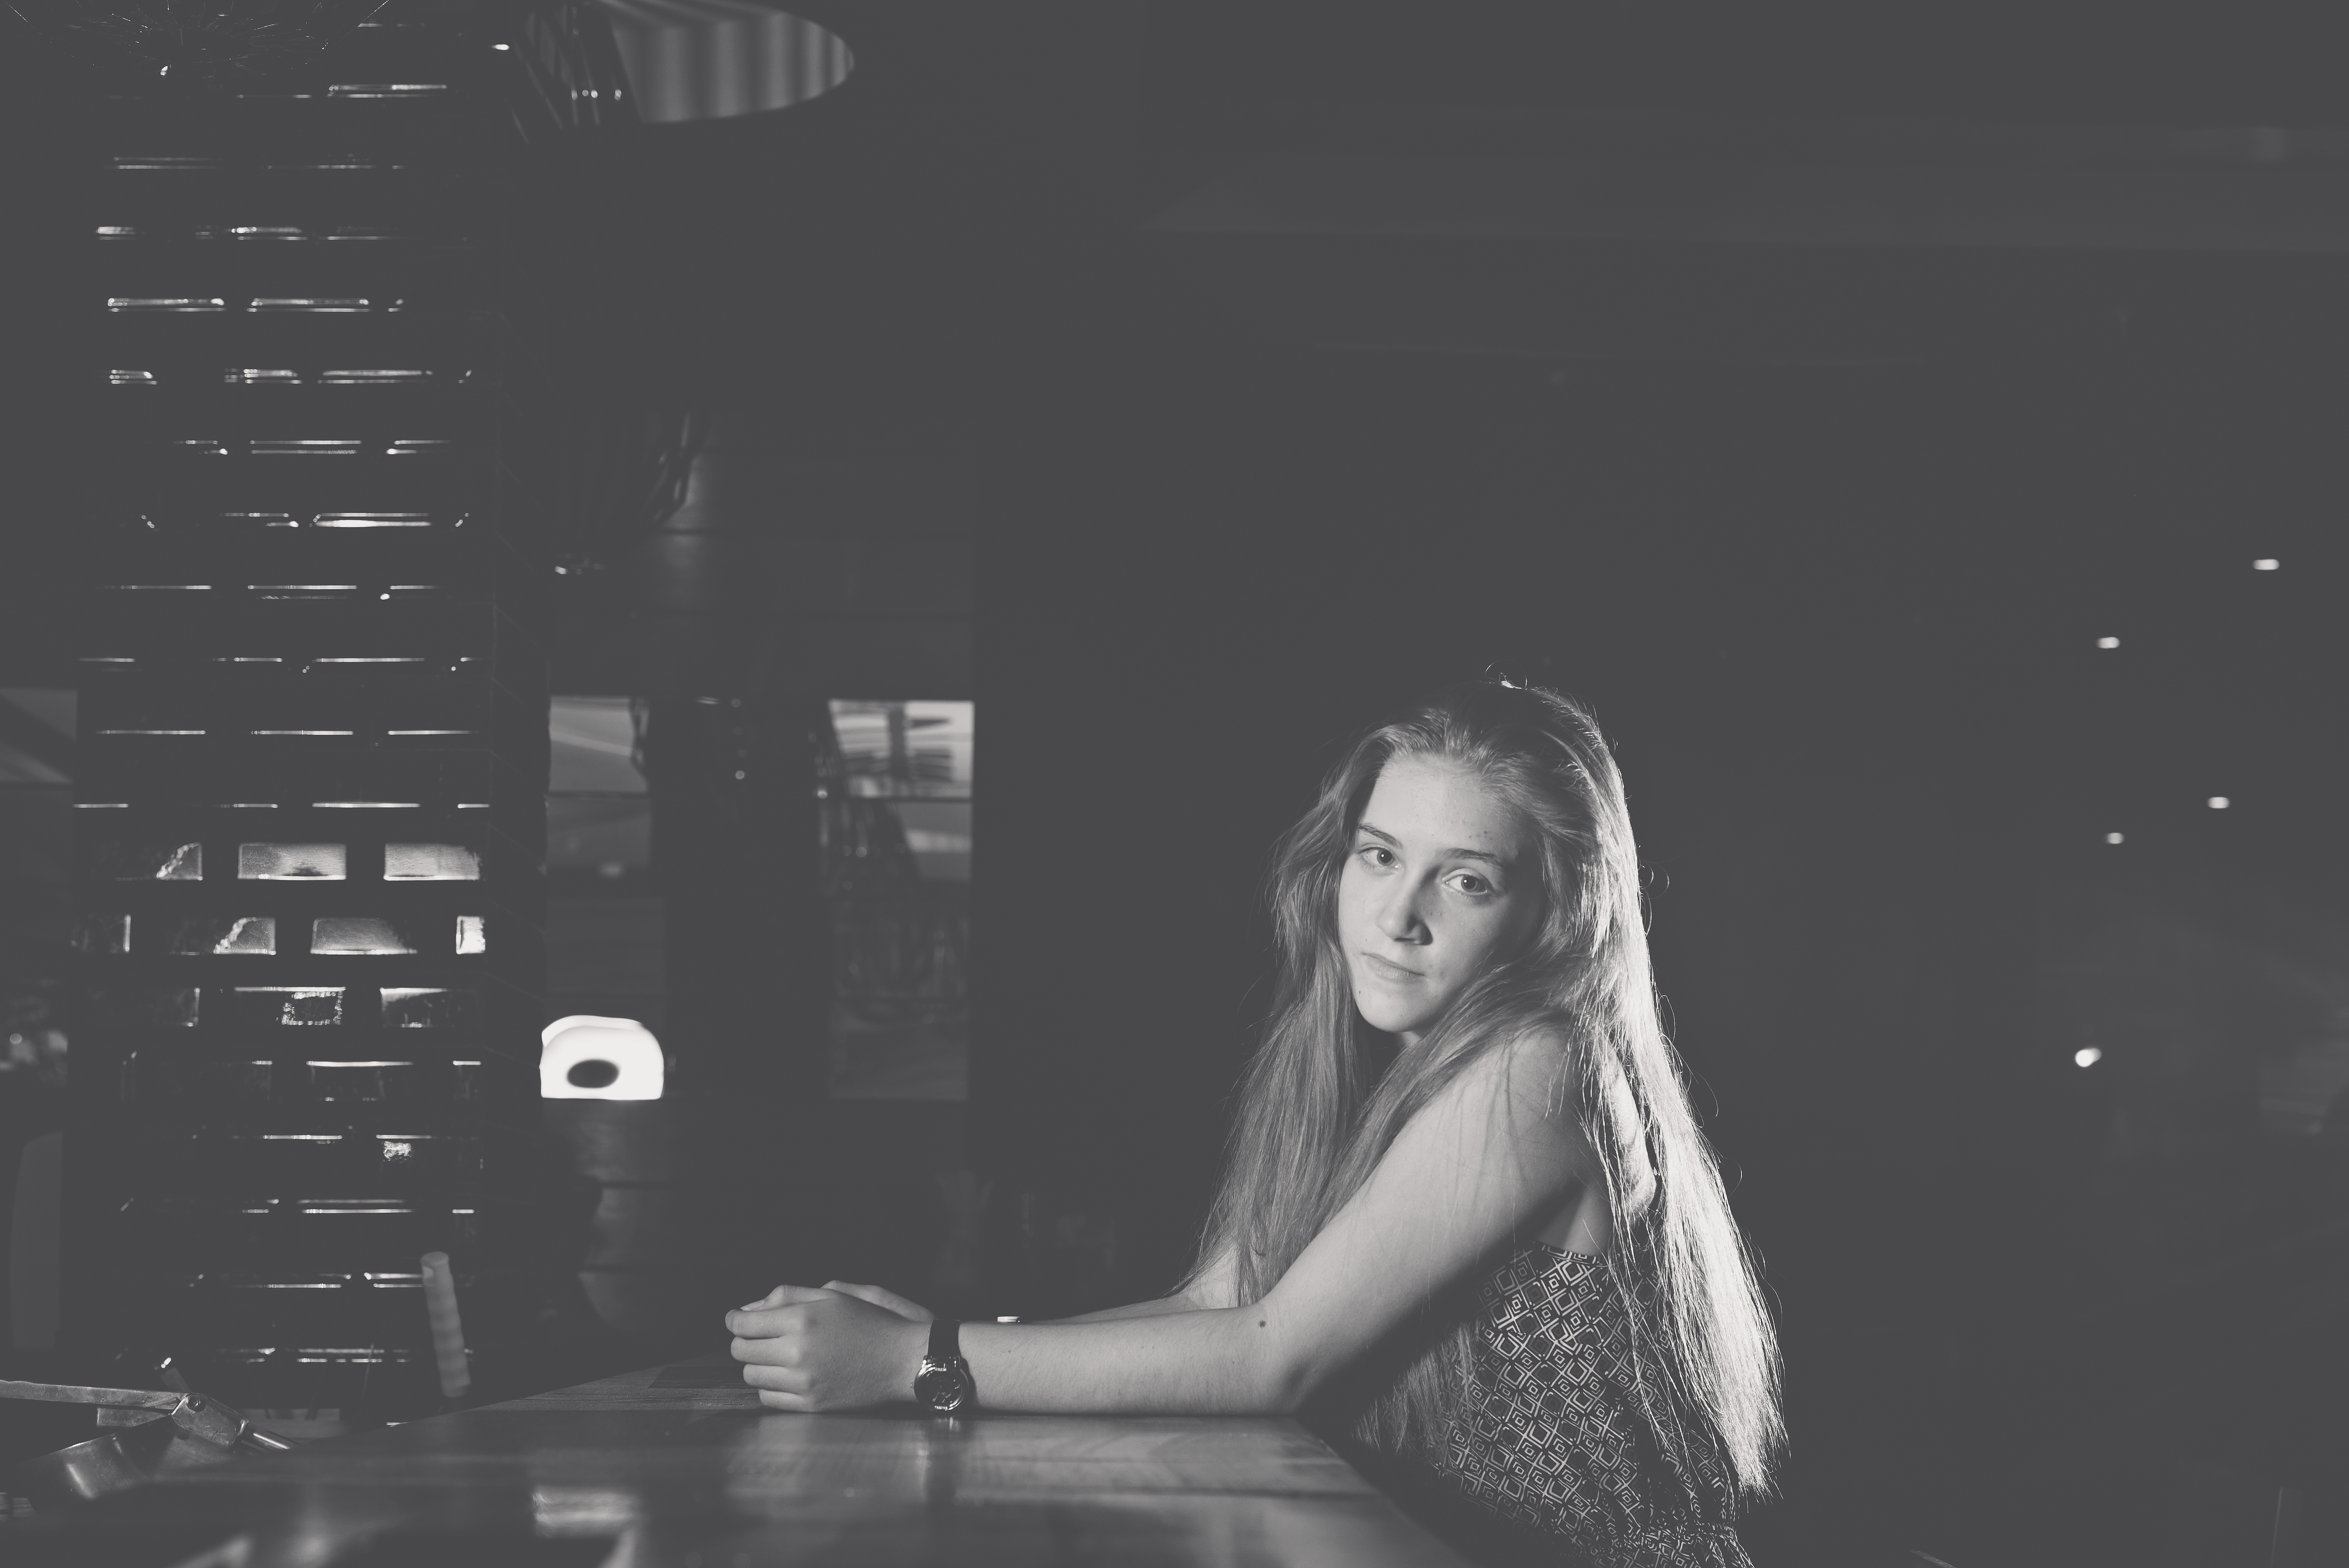
person, black and white, girl, woman, white, photography, cute, female, portrait, model, young, youth, sitting, darkness, fashion, black, monochrome, teenager, posing, face, one, happy, women, photograph, expression, beautiful, image, teen, attractive, teen girl, monochrome photography, portrait photography, film noir, human positions